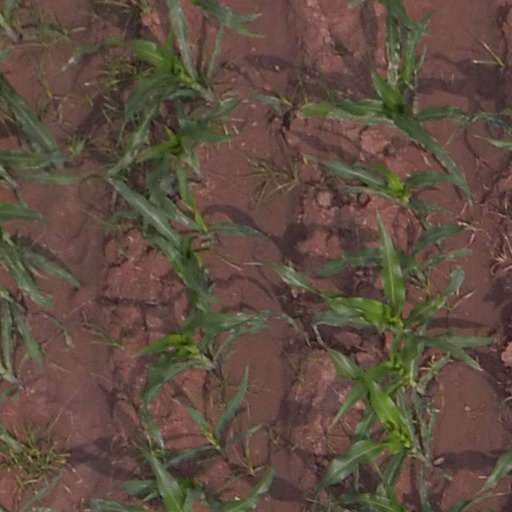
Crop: maize; corn